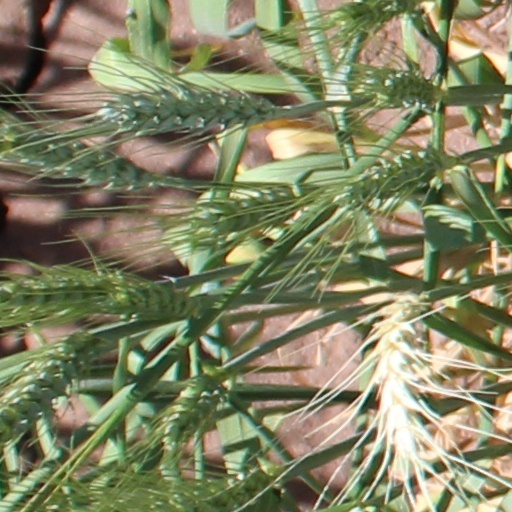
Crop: wheat